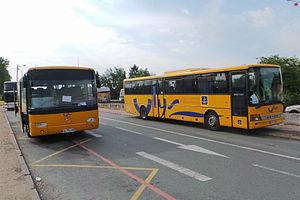
Le réseau Ulys est un ancien réseau de transport interurbain français desservant le département du Loiret.